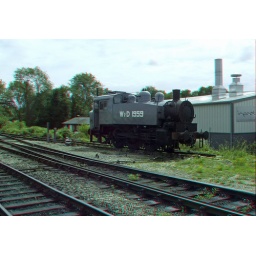
Bluebell Railway sheffield park station in anaglyph 3D stereo red cyan glasses to view